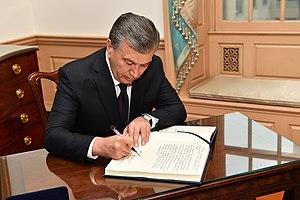
Ce qui suit est une liste des voyages officiels effectués par Shavkat Mirziyoyev au cours de son mandat en tant que Président de la République d'Ouzbékistan.